List of glirids

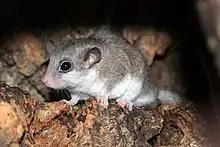
Gray and white dormouse

Gliridae is a family of small mammals in the order Rodentia and part of the Sciuromorpha suborder. Members of this family are called glirids or dormice. They are found in Europe, Africa, and western and central Asia, primarily in forests, savannas, and shrublands, though some species can be found in wetlands, deserts, or rocky areas. They range in size from Setzer's mouse-tailed dormouse, at plus a tail, to the European edible dormouse, at plus an tail. Glirids are omnivores and feed on fruit and nuts, as well as invertebrates, birds and their eggs, and small rodents. The desert dormouse feeds primarily on insects and spiders. No glirids have population estimates, though none are categorized as endangered species or critically endangered.